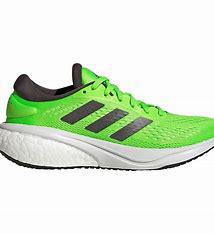
Brand: Adidas
Model: Supernova 2 Lauf